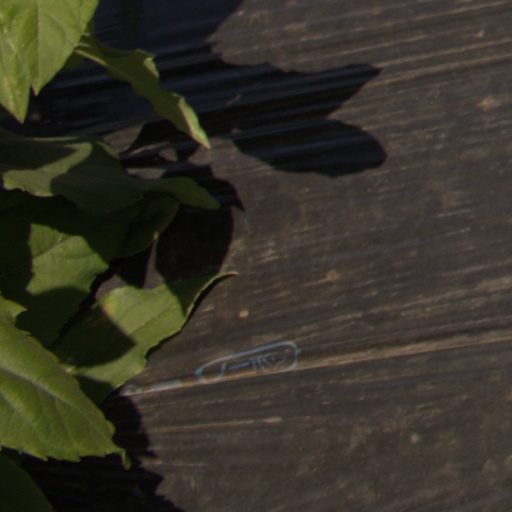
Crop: Jerusalem artichoke